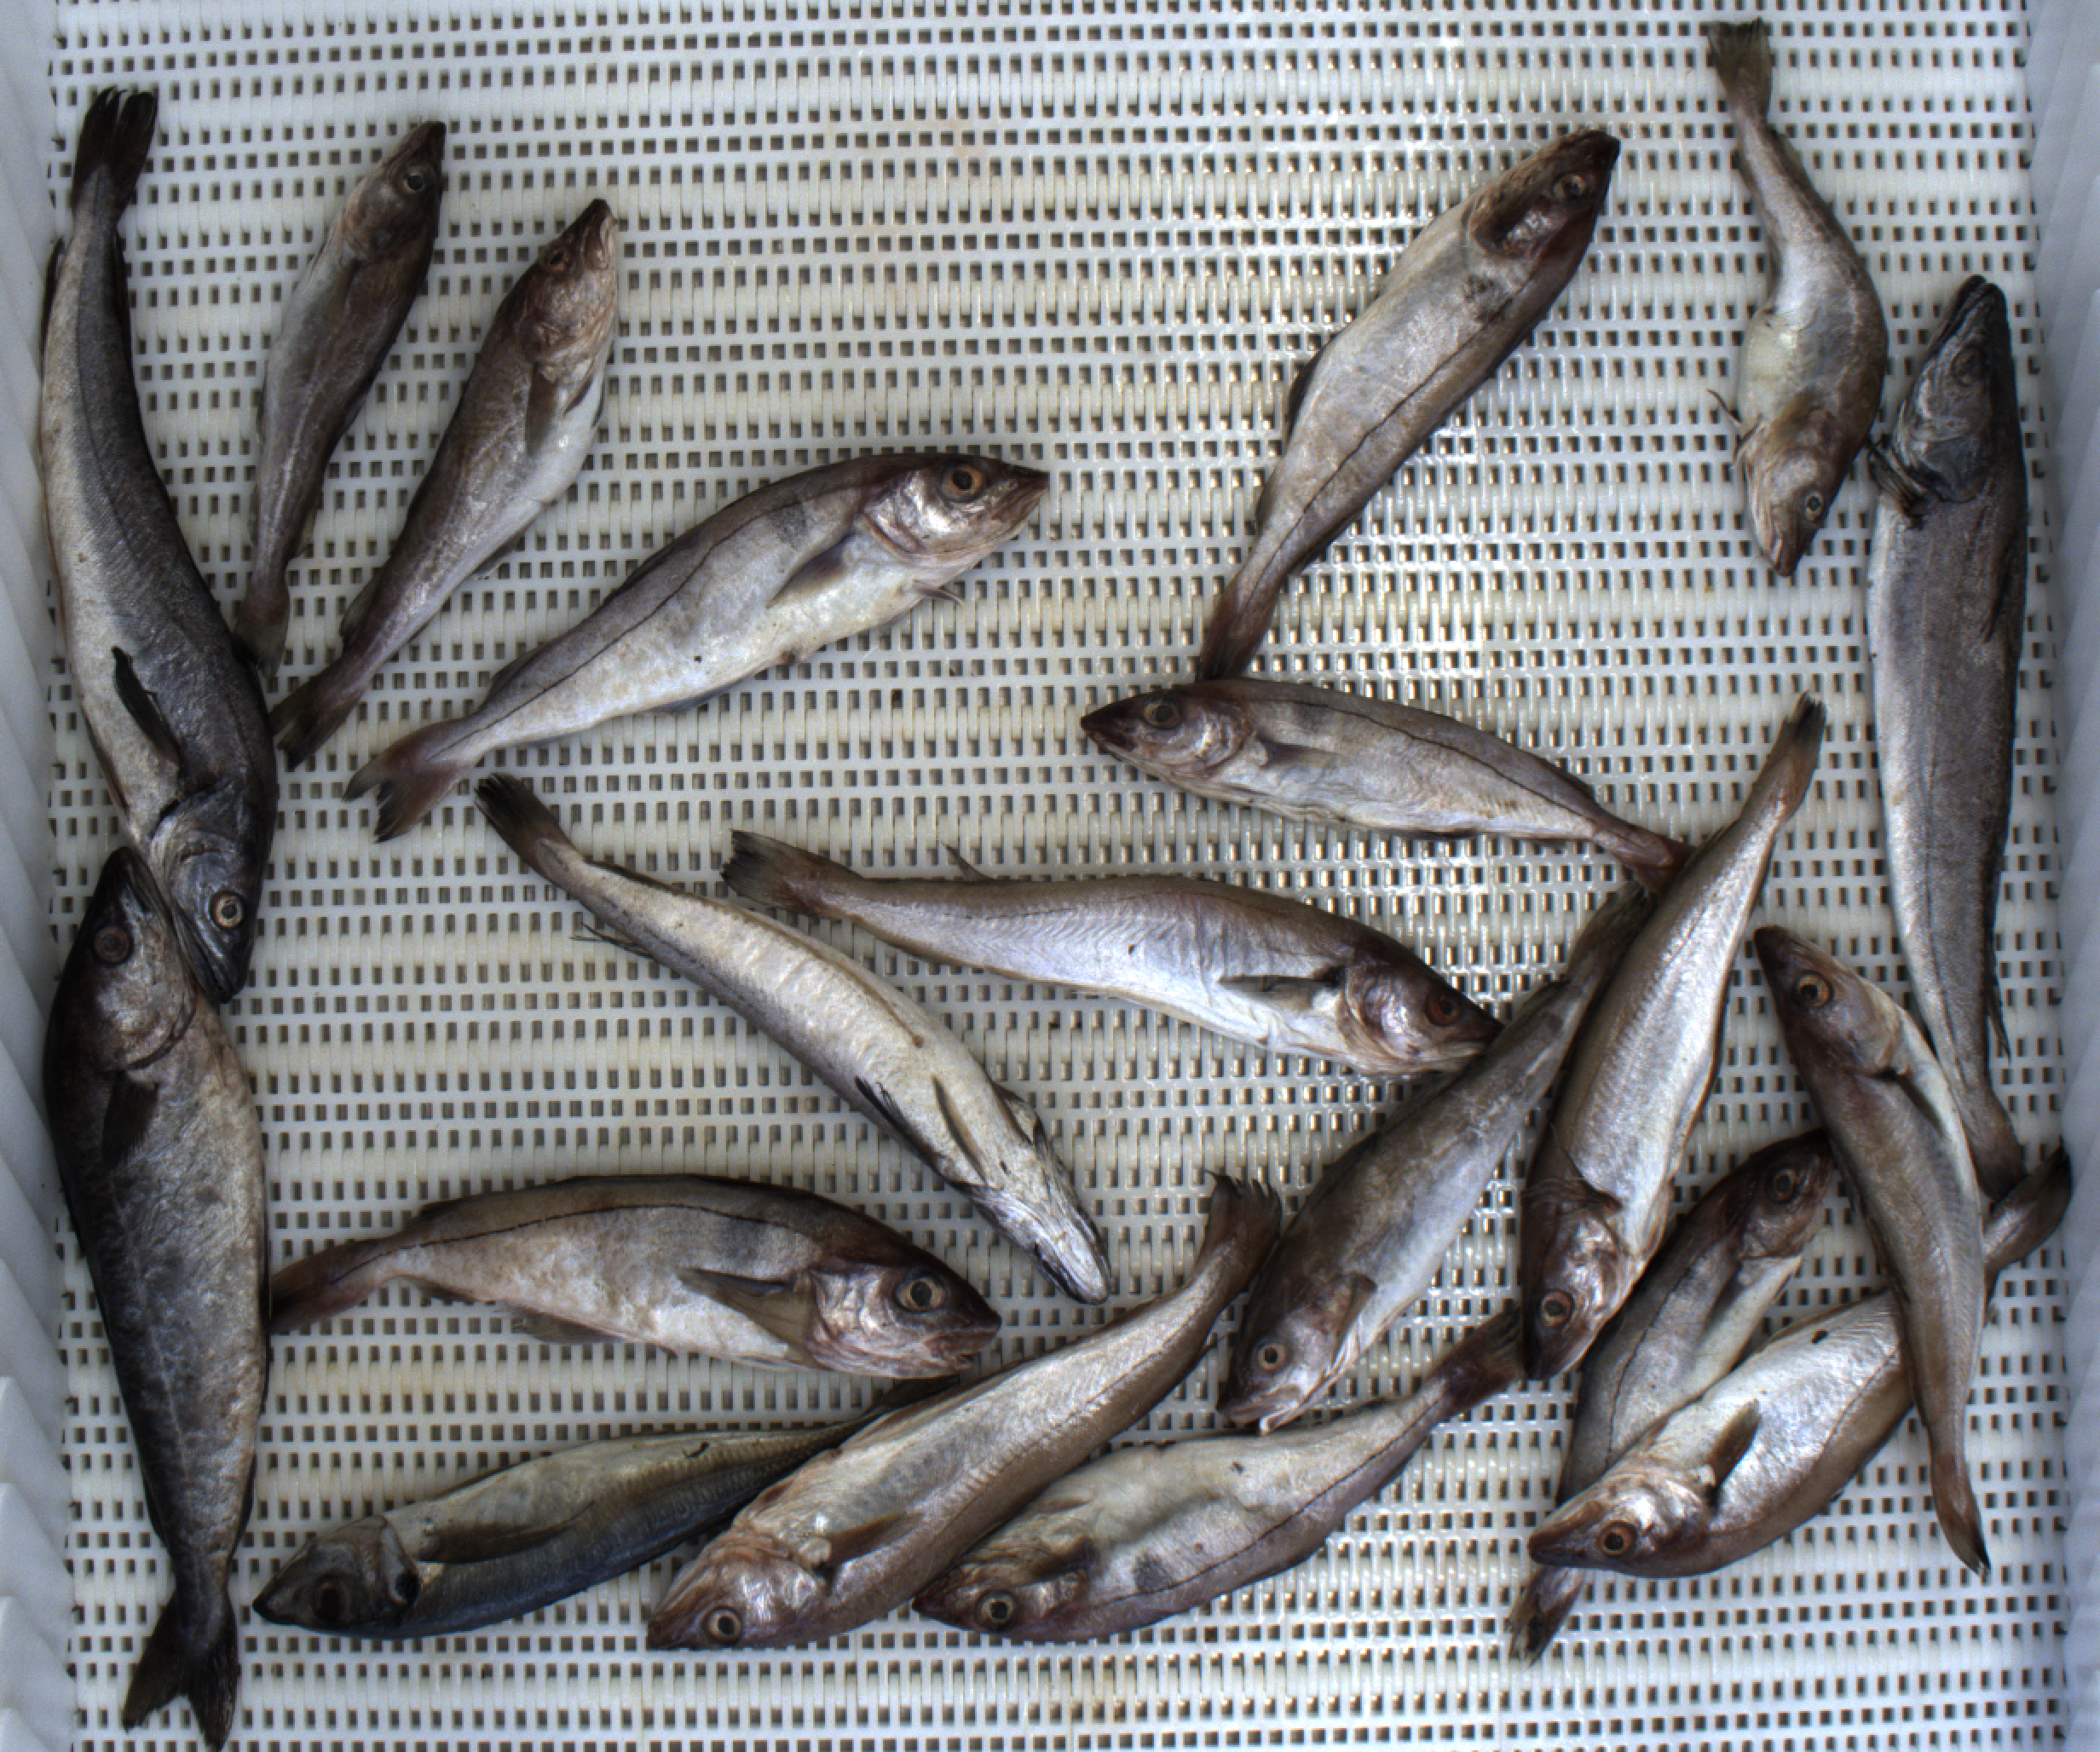
Total fish: 20
Cod: 4
Haddock: 6
Whiting: 5
Hake: 3
Horse mackerel: 1
Saithe: 1
Other: 0